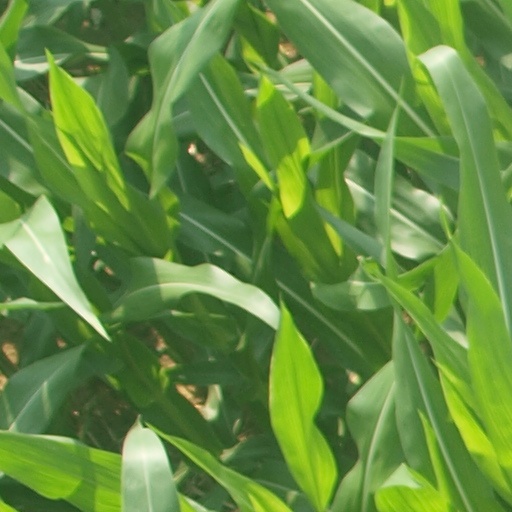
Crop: maize; corn